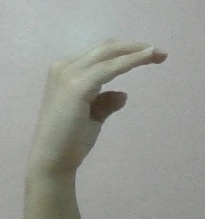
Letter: jeem